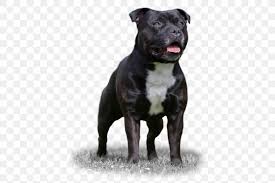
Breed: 203-n000015-Staffordshire_bullterrier